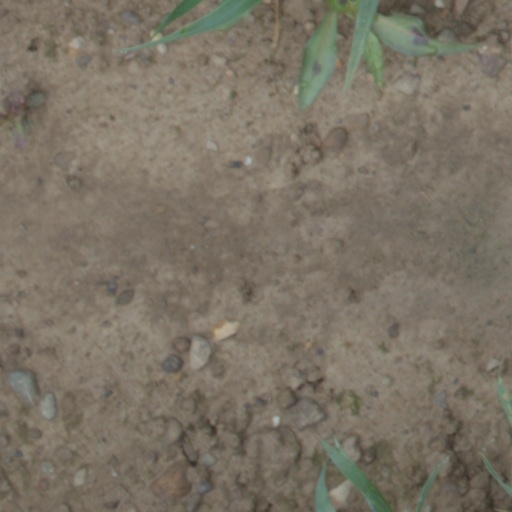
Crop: wheat